Smalley (excavator)

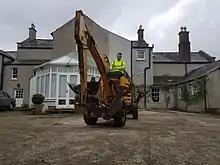
Smalley 425. 1977

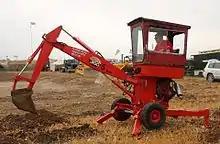
1971 Smalley 5 Mk II excavator

A smalley is a type of small excavator with two wheels on a single axle. It had no drive to the wheels, moving instead by pulling itself along using the excavator or 'backhoe' arm. Once in location the machine worked as any other 360° excavator, with two fixed-adjustable front legs, and two rear legs which could be mechanically height-adjusted from within the cab. For larger distances the machine could be towed on the road at moderate speeds using a suitable vehicle such as a Land Rover or large van.